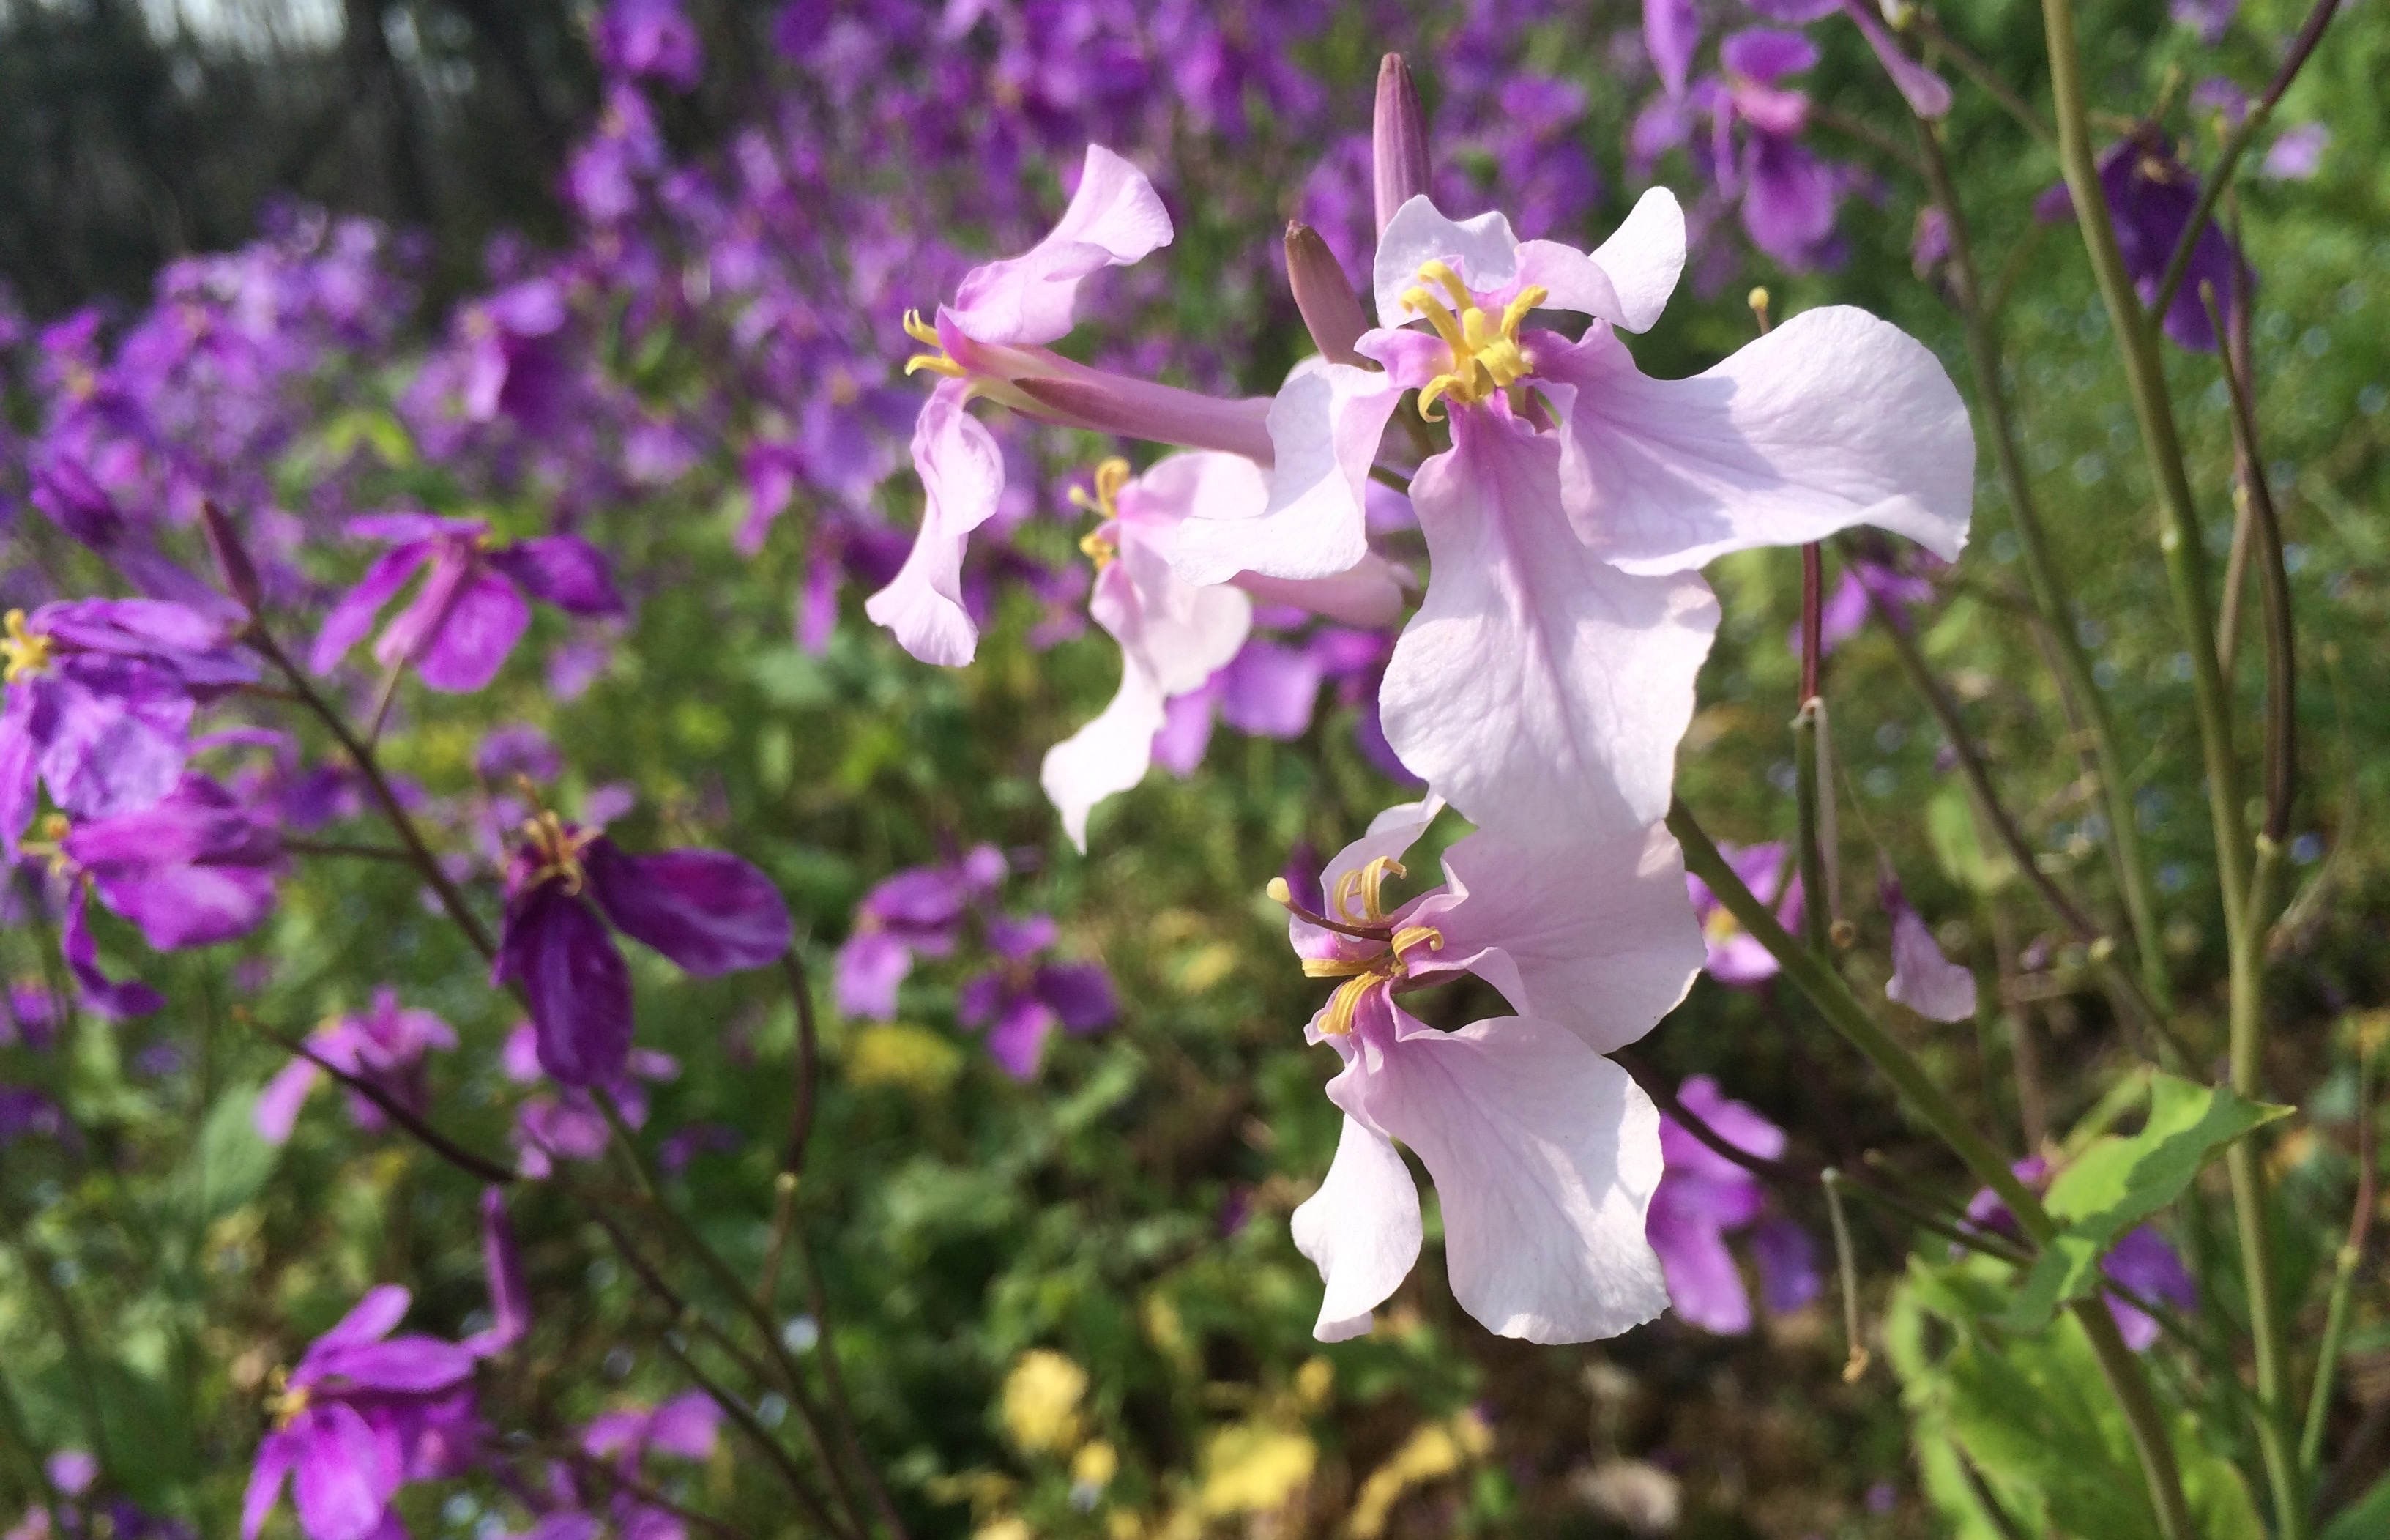
blossom, plant, meadow, flower, botany, flora, wildflower, bellflower, macro photography, flowering plant, bellflower family, harebell, land plant, colorado blue columbine